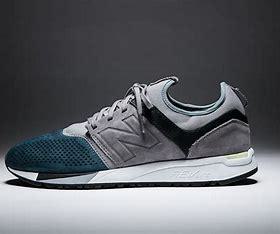
Brand: New
Model: Balance 247